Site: brandenburg
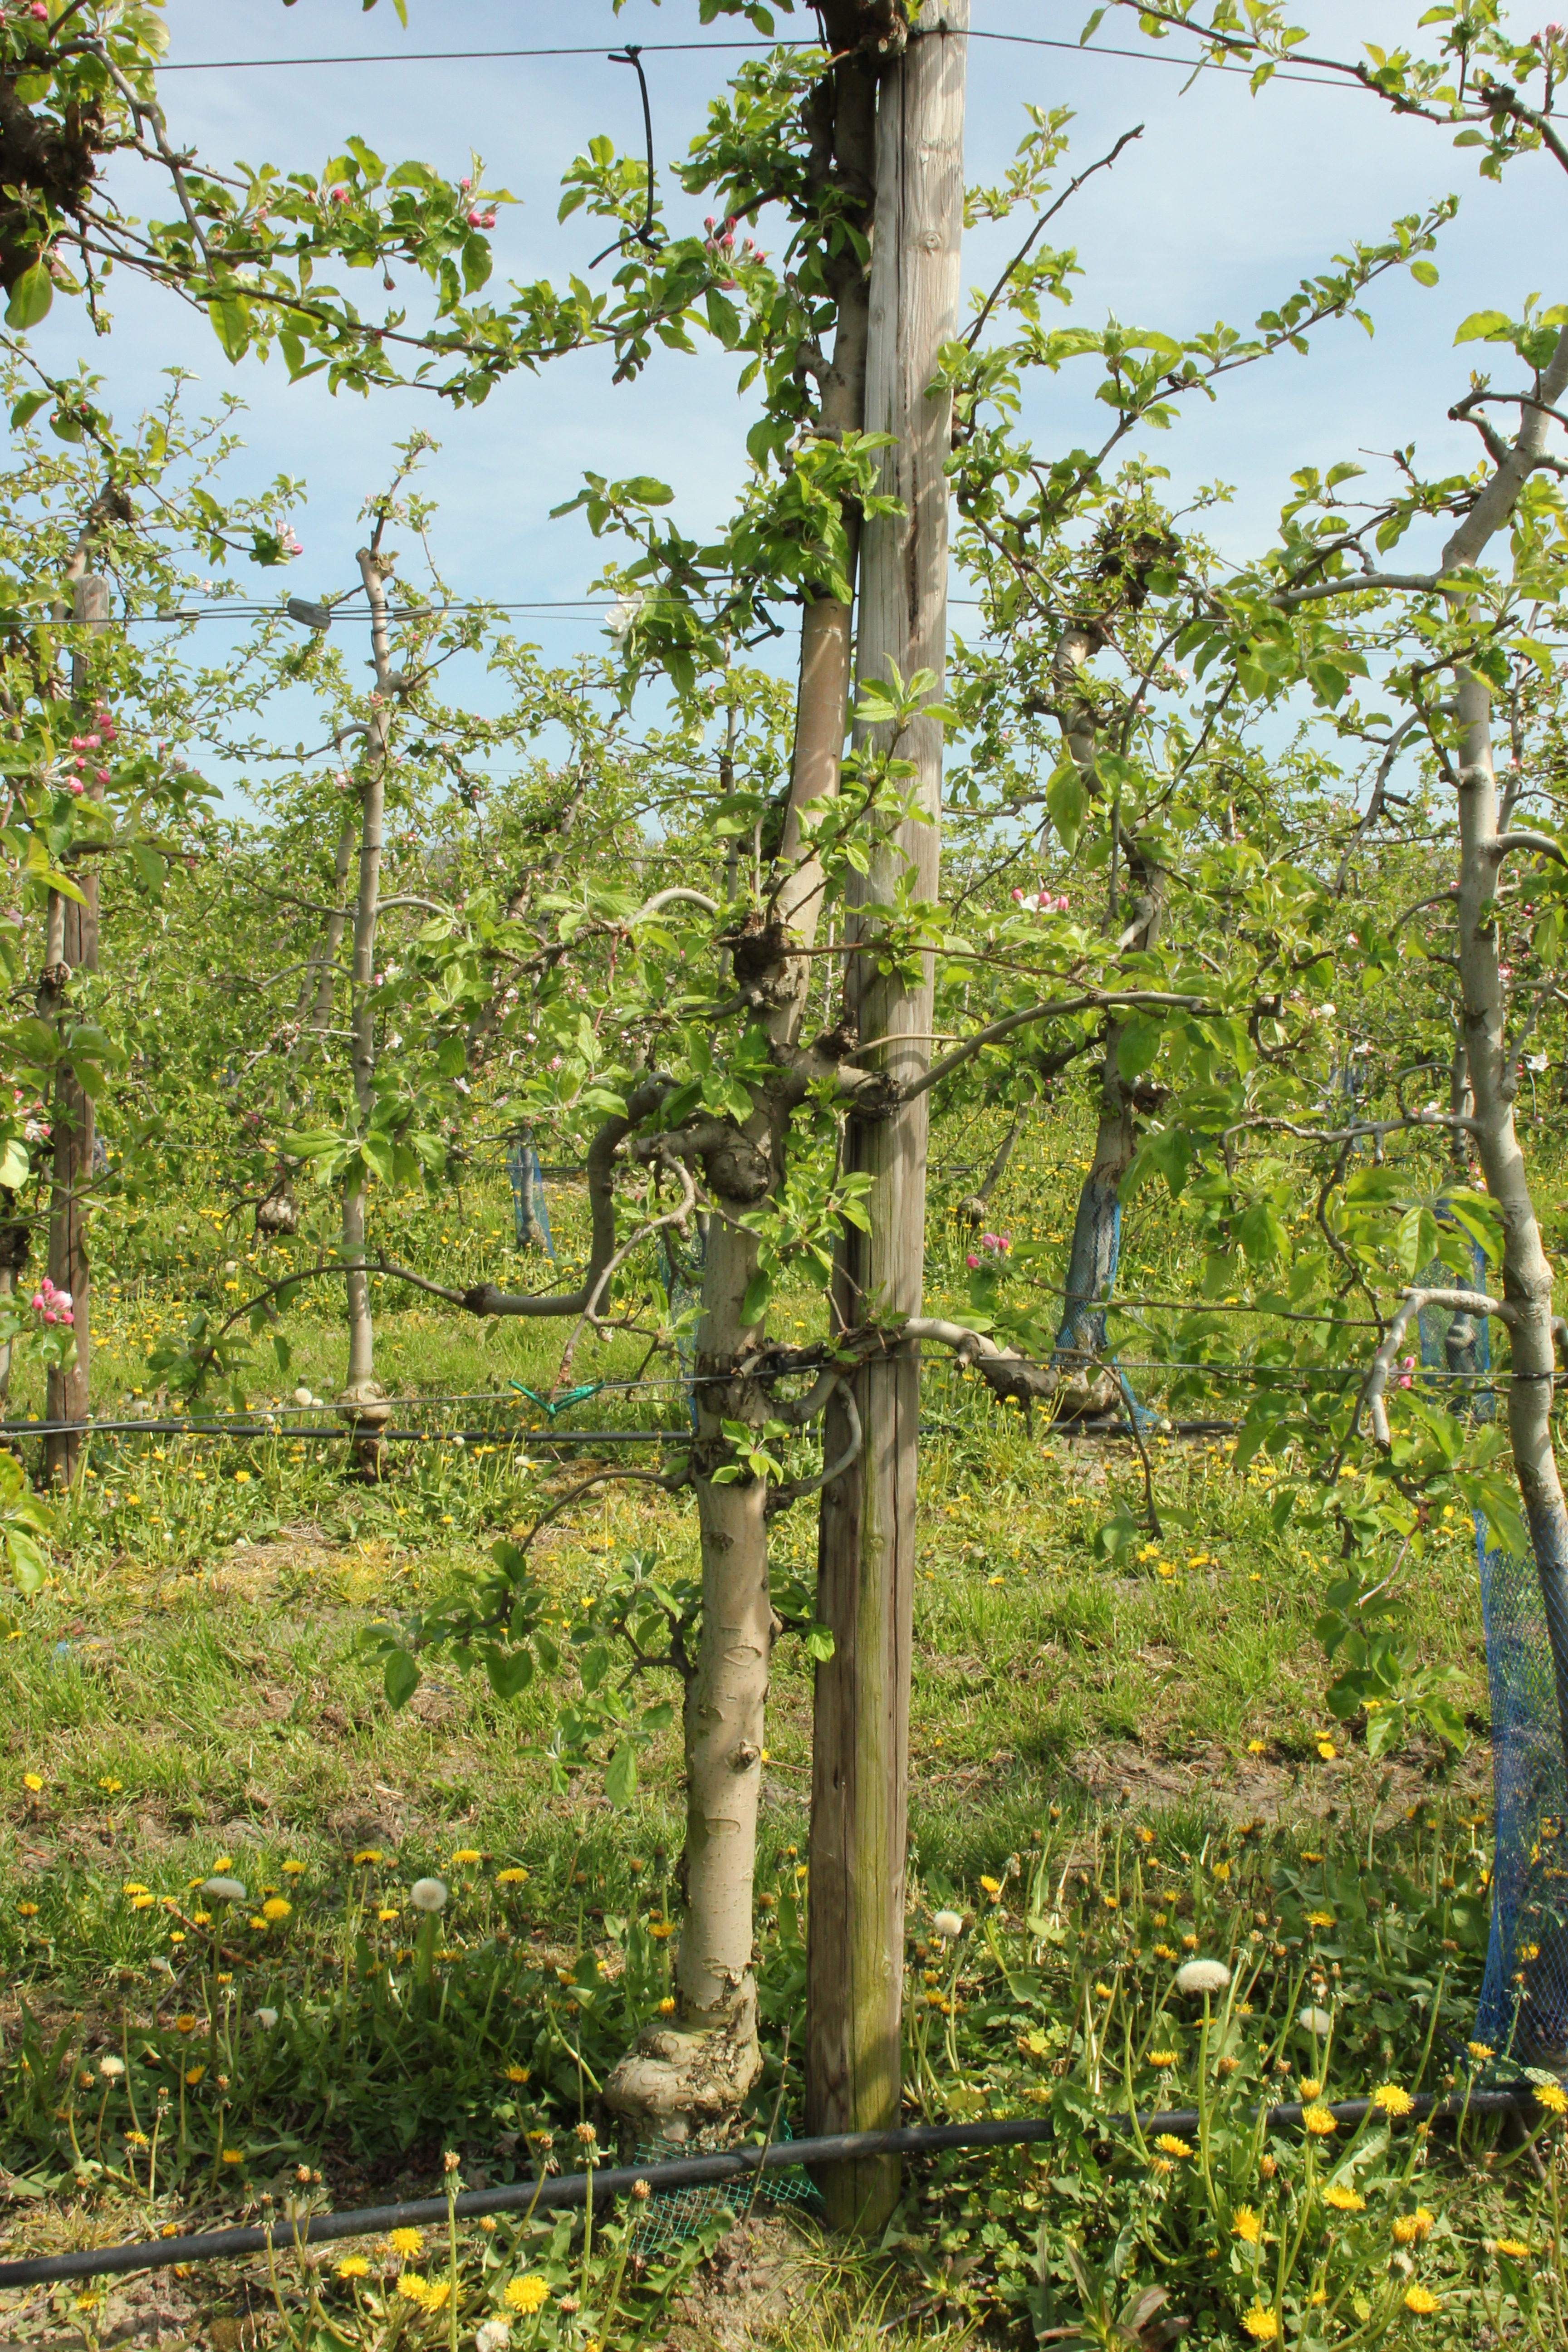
Growth stage (BBCH 60): Flowering